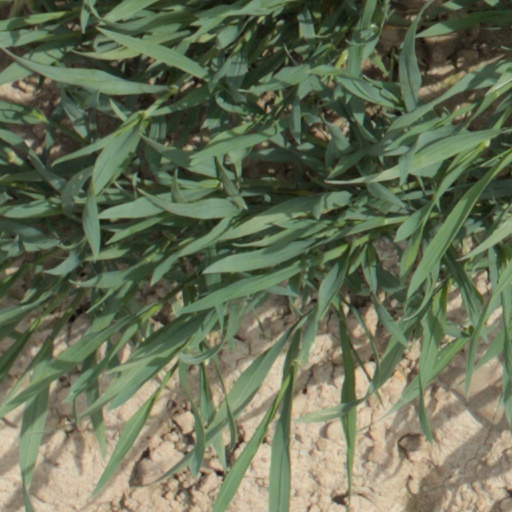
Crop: wheat